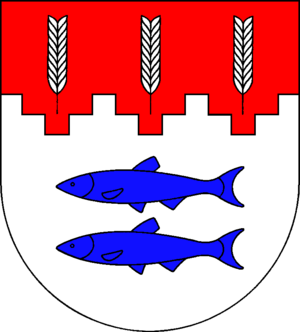
Schülldorf est une municipalité allemande située dans le land du Schleswig-Holstein et dans l'arrondissement de Rendsburg-Eckernförde. En 2015, sa population est de 767 habitants.